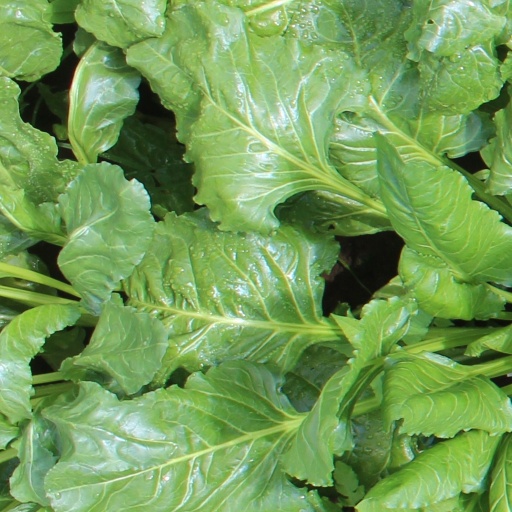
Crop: sugar beet